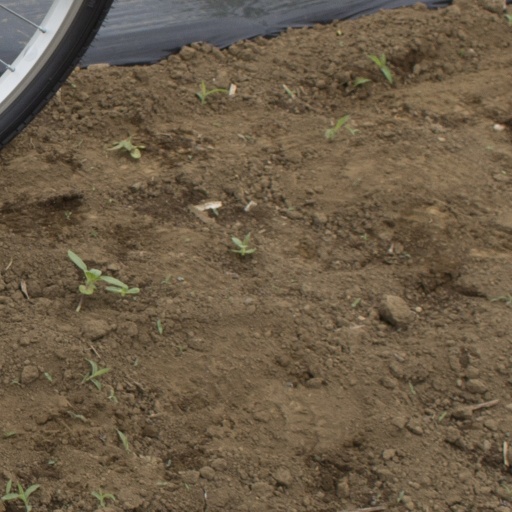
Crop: Jerusalem artichoke